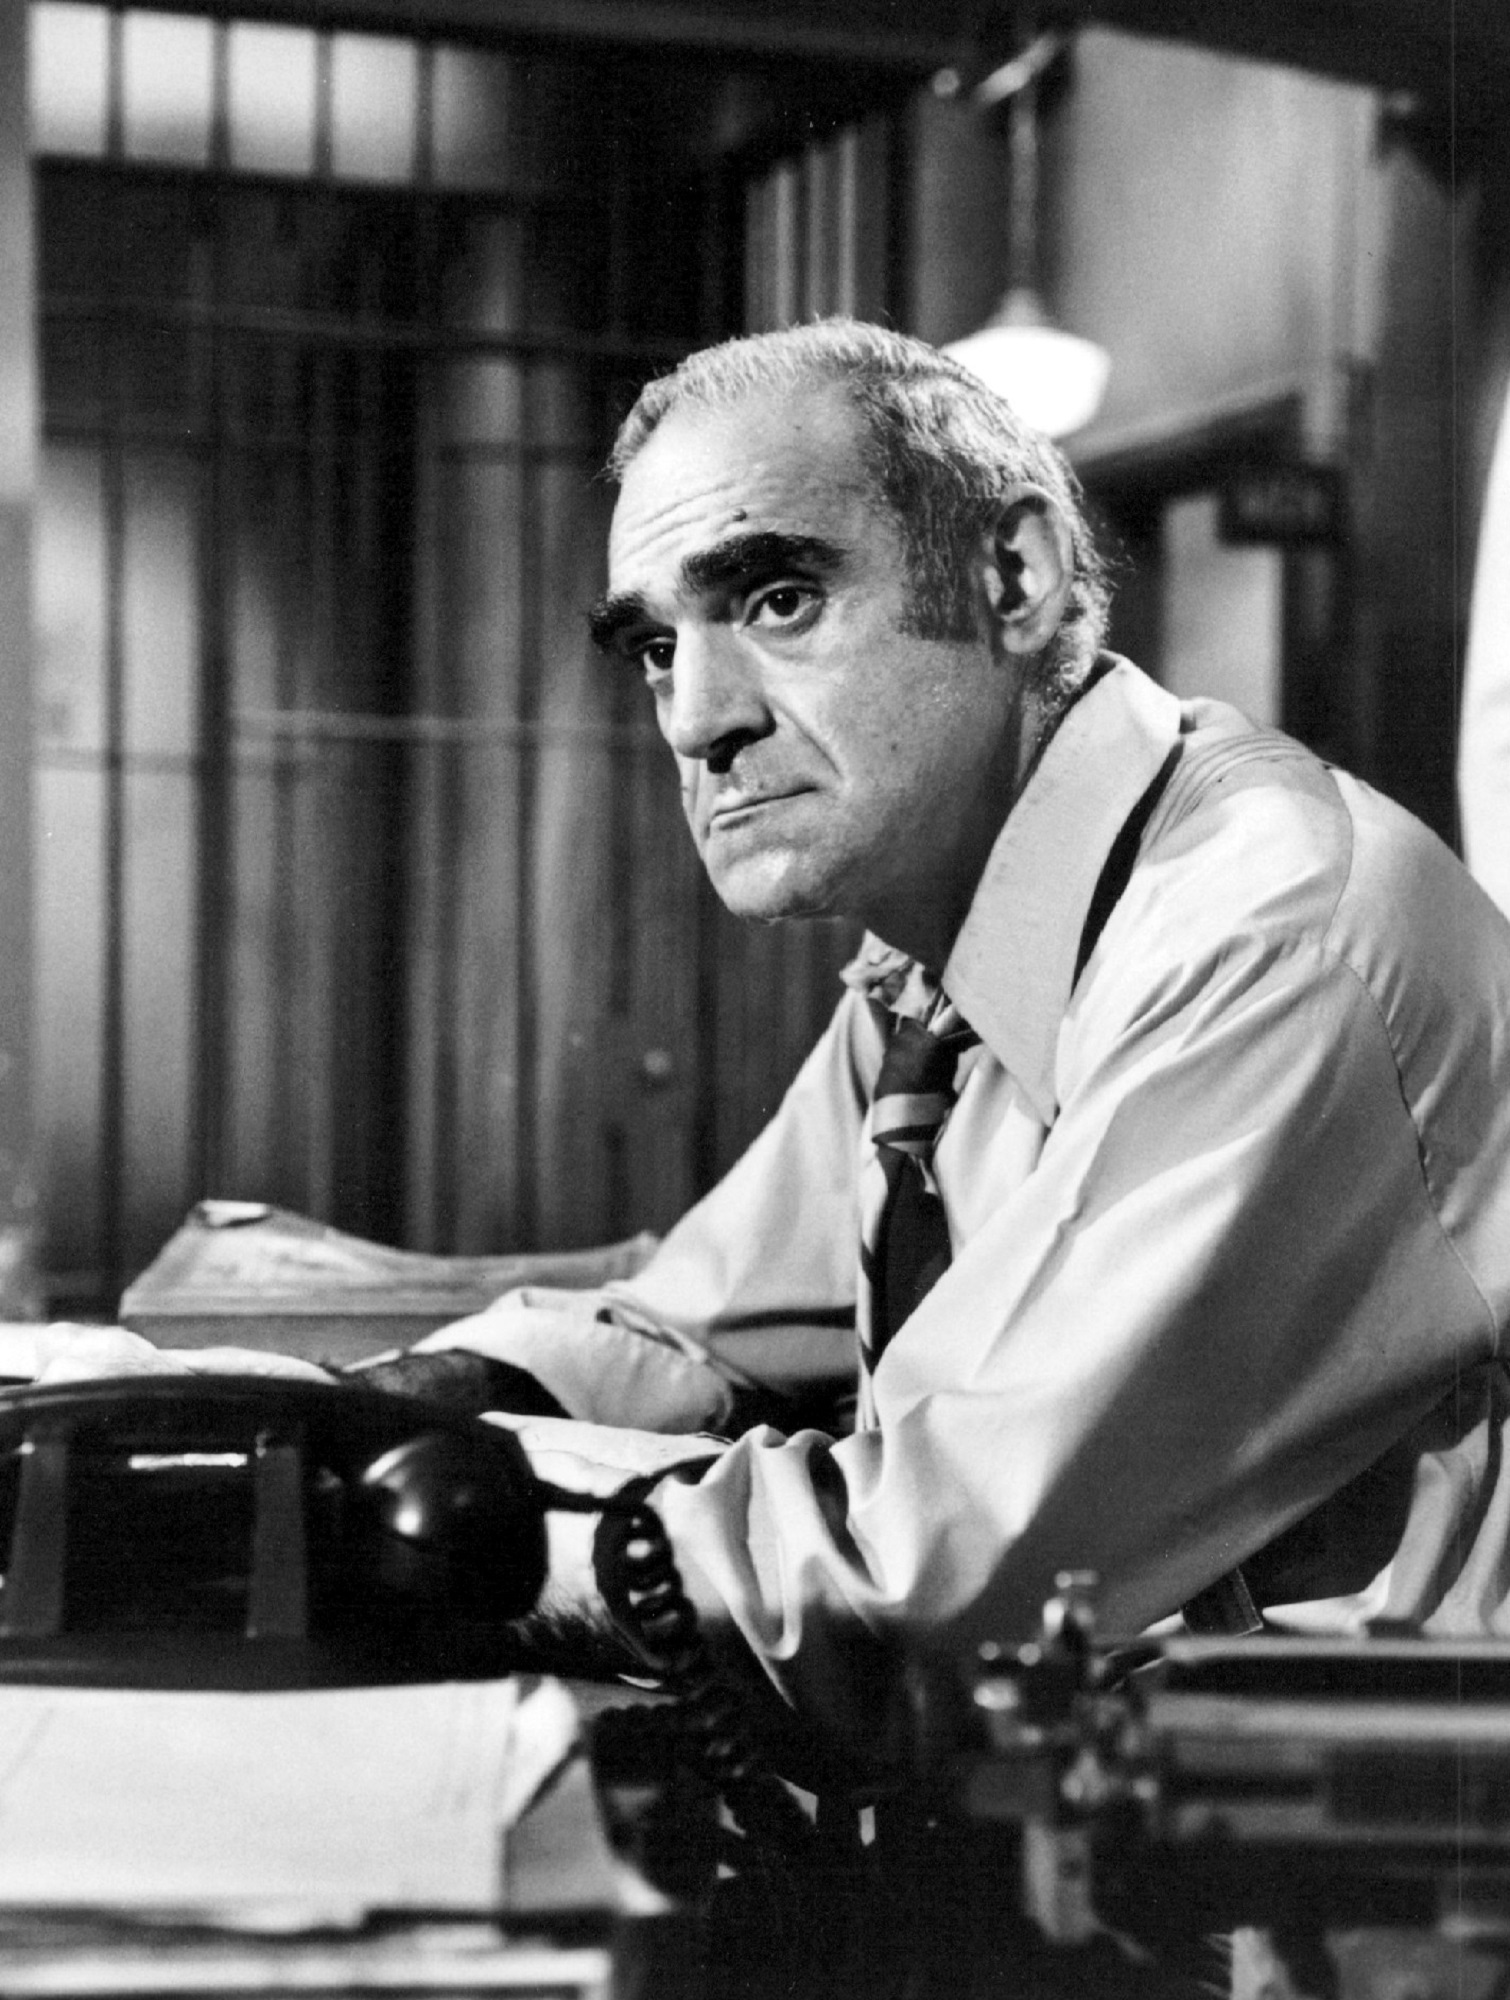
man, person, black and white, vintage, retro, film, hollywood, sitting, nostalgia, television, musician, profession, monochrome, fish, stage, gentleman, photograph, theater, character, actor, movies, pianist, entertainer, monochrome photography, film noir, abe vagoda